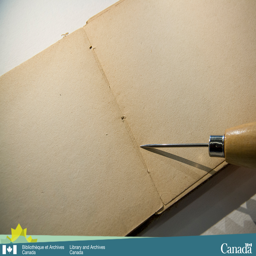
colour photograph showing an open sketchbook lying flat on a table .